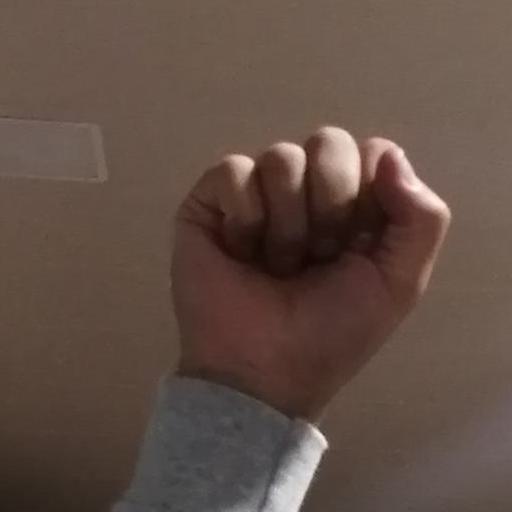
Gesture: fist